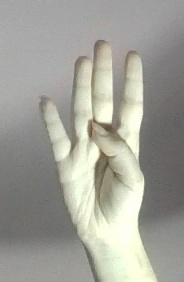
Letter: kaaf